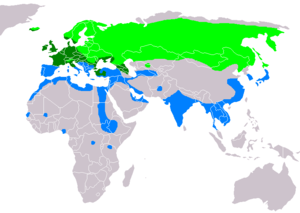
Répartition géographique de
Cette liste de la faune française regroupe les espèces de Galloanserae peuplant la France métropolitaine.
La Sarcelle d'hiver est la plus petite espèce de canards de surface. Elle se rencontre en Europe, Amérique du Nord et aussi en Asie. Dans ces régions, elle vit dans les zones tempérées à septentrionales. C'est un migrateur partiel, elle est chassée en grand nombre en Europe et en Amérique du Nord. La population nord-américaine est considérée par certains ornithologues comme une espèce à part, la Sarcelle à ailes vertes, et par d'autres comme une sous-espèce.
Cette liste des oiseaux au Canada provient de Bird Checklists of the World en date du mois de juillet 2018.